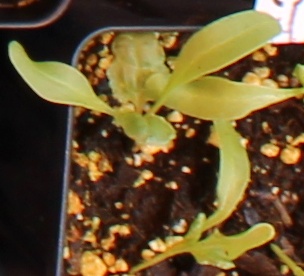
Label: Sugar beet